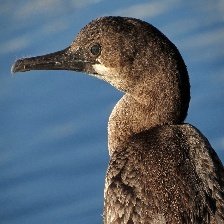
Species: BRANDT CORMARANT
Scientific name: PHALACROCORAX PENICILLATUS